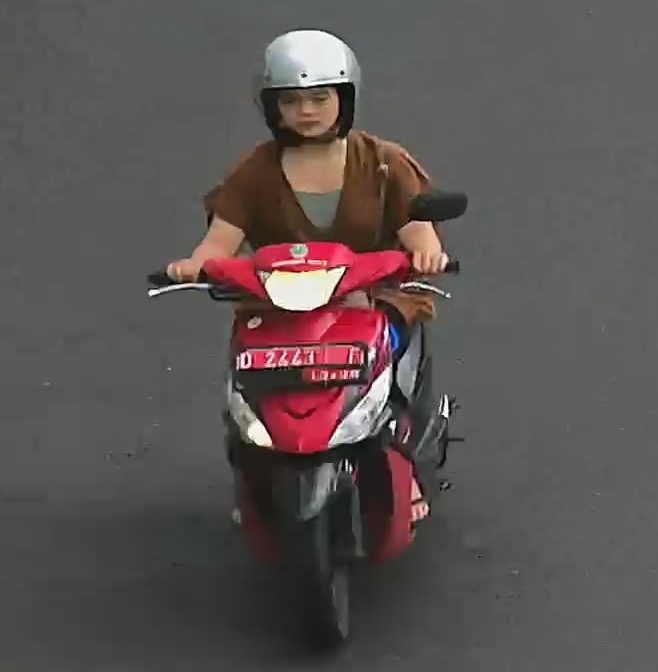
person-with-helmet: 1
person-without-helmet: 0